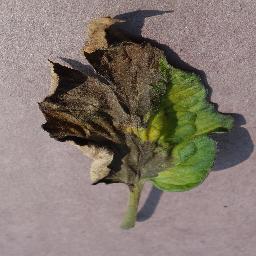
Label: Tomato___Late_blight